Ancaster incident

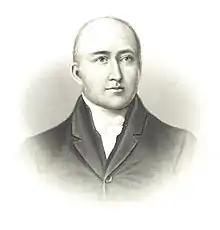

In the 1820s, citizens in places around the world questioned government reforms proposed by the ruling aristocracy. In Upper Canada, the ruling class was the Family Compact, colloquially called the Tories. They often appointed their members to political positions, believing their rule would provide more economic prosperity and political stability than leaders chosen through a democratic process. Those opposed to Tory rule were called reformers and wanted to expand the rights of citizens, particularly recent immigrants to Upper Canada from the United States. These policies threatened the political power of the Tories. Both groups relied upon sufficient appeal of their ideological system among the general population to obtain and maintain political power.